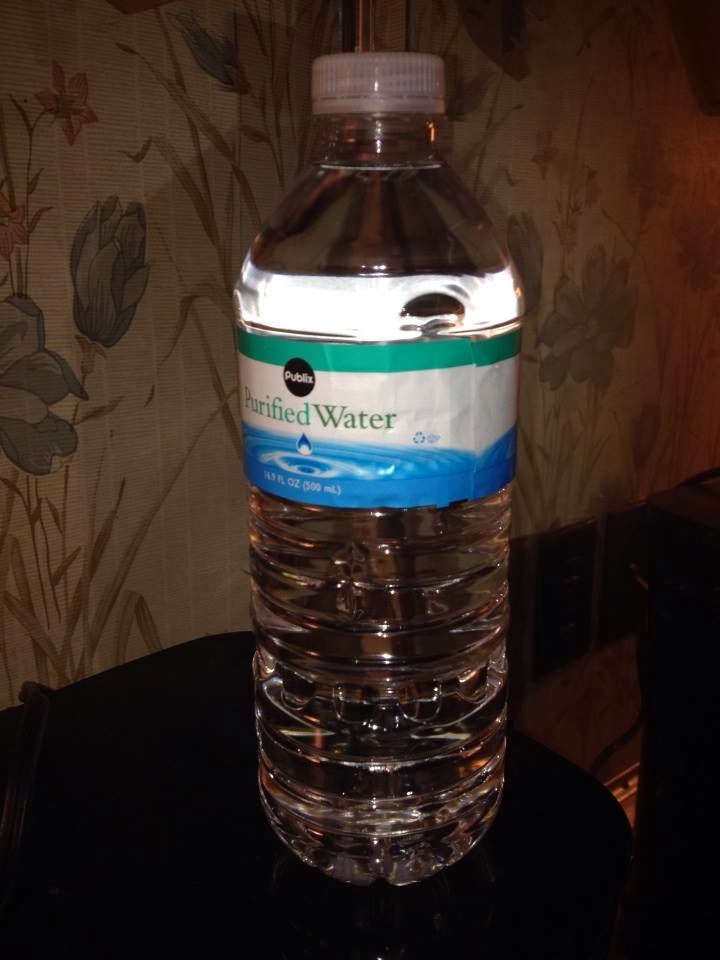
Waste category: plastic